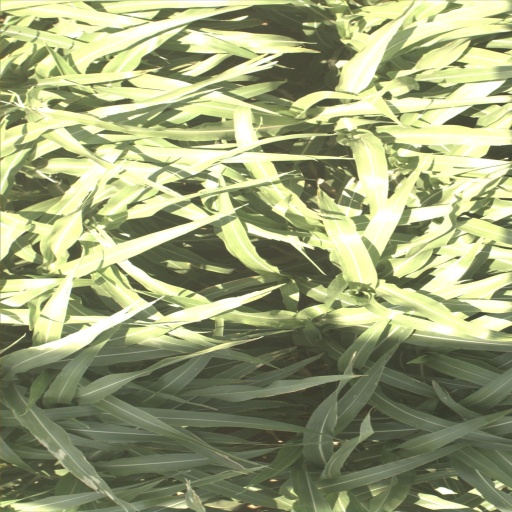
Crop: sorghum